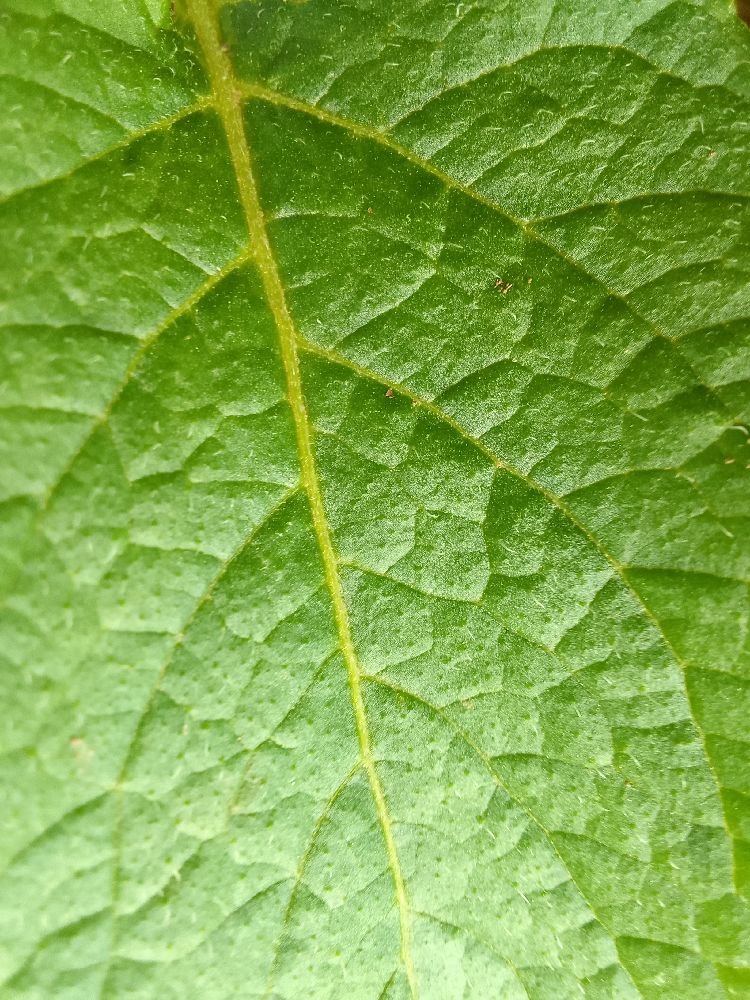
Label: Healthy